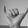
ASL letter: Y